National Steel Corporation

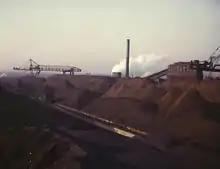
National Steel Corporation furnaces and stockpiles, Detroit, Michigan, 1942

The National Steel Corporation (1929–2003) was a major American steel producer. It was founded on October 1, 1929 through a merger arranged by Weirton Steel with the new Great Lakes Steel Corporation, which was then in the process of construction of its Ecorse steel works, certain subsidiaries of M. A. Hanna Company, namely the blast furnaces in Buffalo, New York and on Zug Island, the company's iron mining division and its fleet of ore carriers; and the Michigan Steel Corp, predecessor to Great Lakes Steel, which joined the group in 1931 before the adjoining plant of the Great Lakes Steel Corp was commissioned.